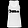
Label: T - shirt / top